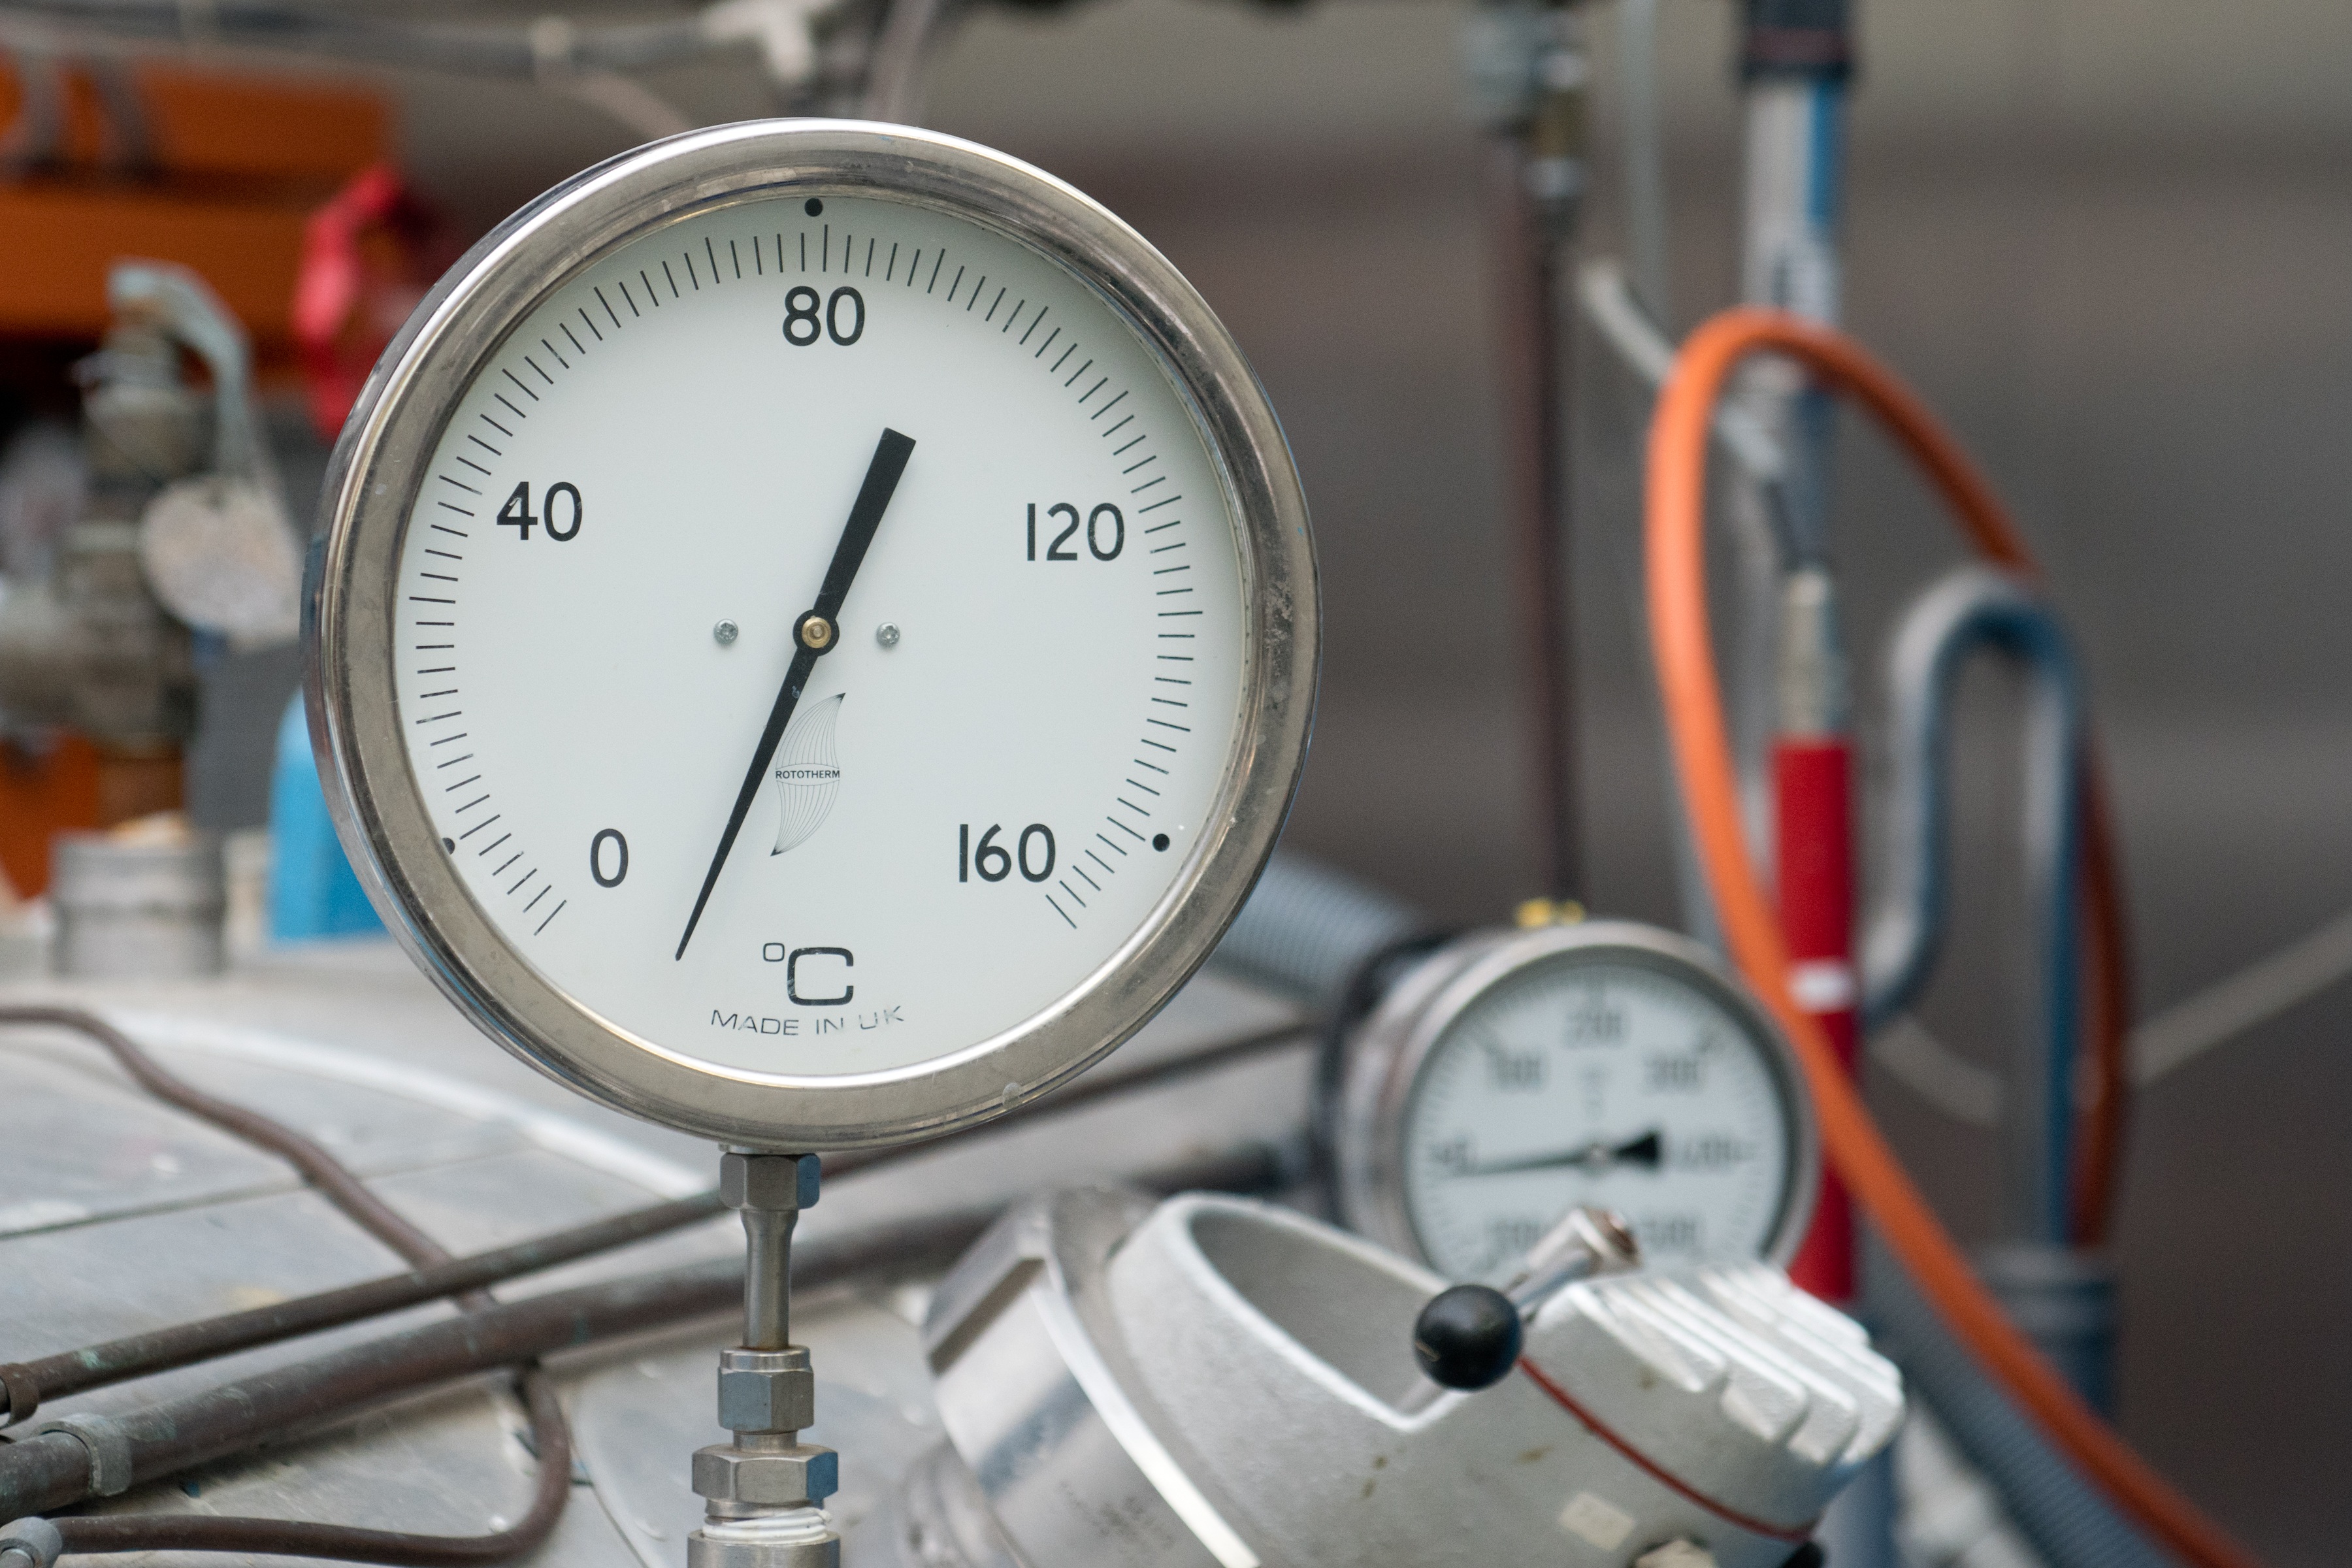
wheel, bicycle, vehicle, motorcycle, meter, instrument, machine, industry, gauge, tachometer, engineering, commercial, temperature, celsius, degrees, measuring instrument